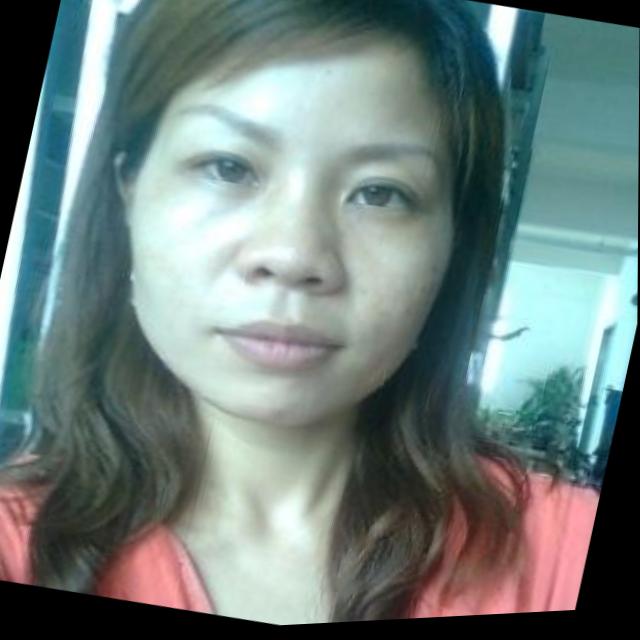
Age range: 21-44